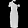
Label: Dress